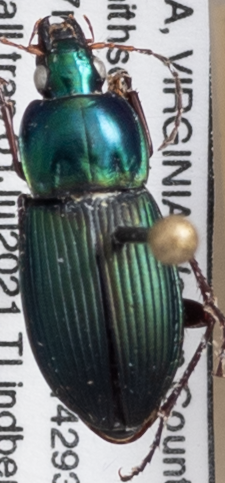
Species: Poecilus lucublandus
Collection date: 2021-07-01
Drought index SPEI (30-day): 0.192
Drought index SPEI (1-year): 0.174
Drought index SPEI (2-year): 0.022